Westland Aircraft

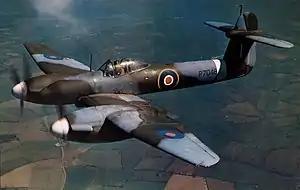
Westland Whirlwind heavy fighter

The Whirlwind was the UK's first cannon-armed fighter and faster than many other British aircraft at the time but was troubled by the inability of Rolls-Royce to produce the engines.